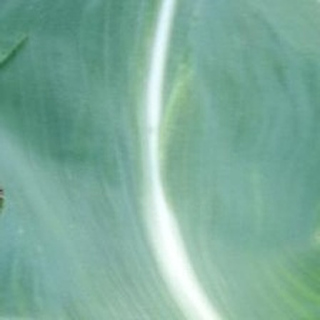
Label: healthy_corn